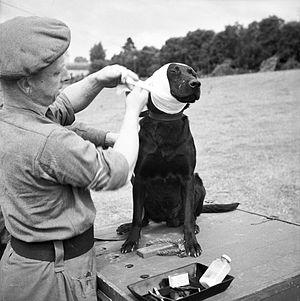
Le Royal Army Veterinary Corps est une branche administrative et opérationnelle de l'armée de terre britannique chargée de la gestion, de l'entraînement et des soins des animaux. Ce petit corps spécialisé fait partie de l'Army Medical Services. Bien qu'il soit responsable de ce qu'on pourrait appeler du matériel, il est sous le contrôle de l'Adjudant-General, responsable du personnel.